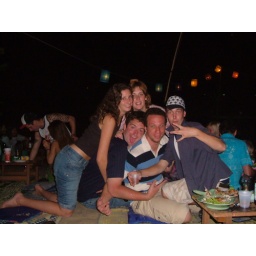
Dunno who that boy in the hat is